3rd Space Operations Squadron

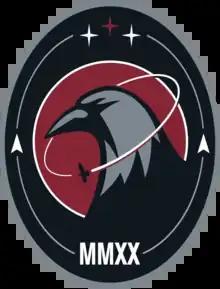
Emblem of the 3rd Space Operations Squadron

The 3rd Space Operations Squadron (3 SOPS) is a United States Space Force unit responsible for conducting on-orbit operations. It is located at Schriever Space Force Base, Colorado.